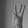
ASL letter: W